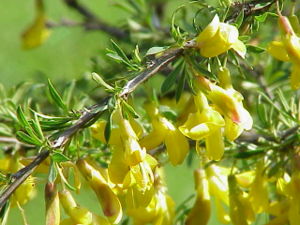
Ærtetræ
Dværg-Ærtetræ (Caragana pygmaea).
Dværg-Ærtetræ (Caragana pygmaea).
Ærtetræ er en slægt med ca. 80 arter, der udbredt i Asien og Østeuropa med centrum på buskstepperne i Centralasien. Det er løvfældende buske eller småtræer med væksten fordelt på langskud og blomsterbærende kortskud. Slægten har ligefinnede blade bestående af små småblade og tornagtige akselblade. De gule blomster sidder enkeltvis eller få sammen. Frugterne er slanke bælge.